Screenwriting

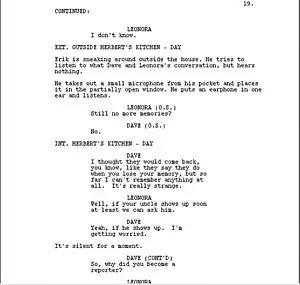
Example of a page from a screenplay formatted for a feature-length film.

Screenwriting or scriptwriting is the art and craft of writing scripts for mass media such as feature films, television productions or video games. It is often a freelance profession.